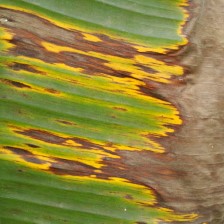
Label: sigatoka